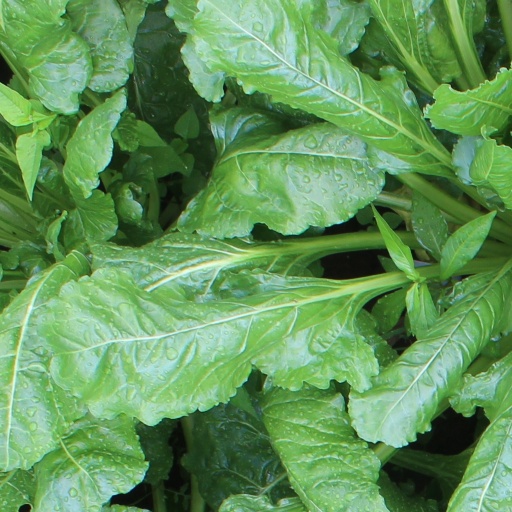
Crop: sugar beet